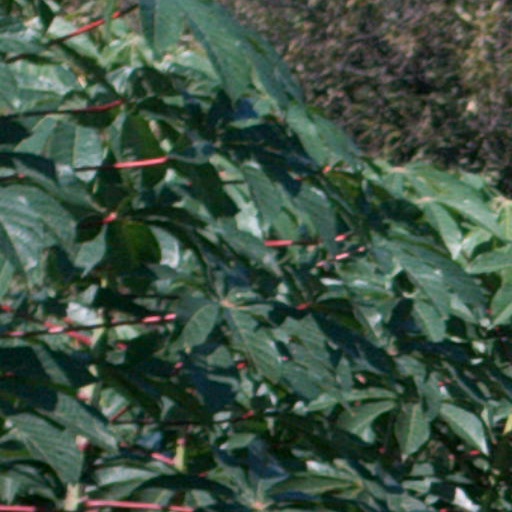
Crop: cassava